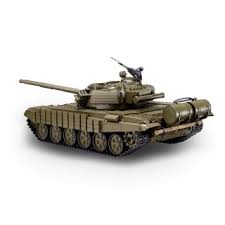
Label: T-72